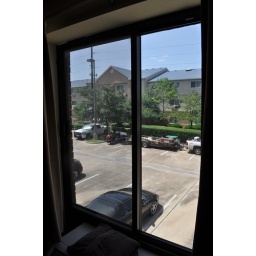
view out window beside bed